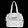
Label: Bag